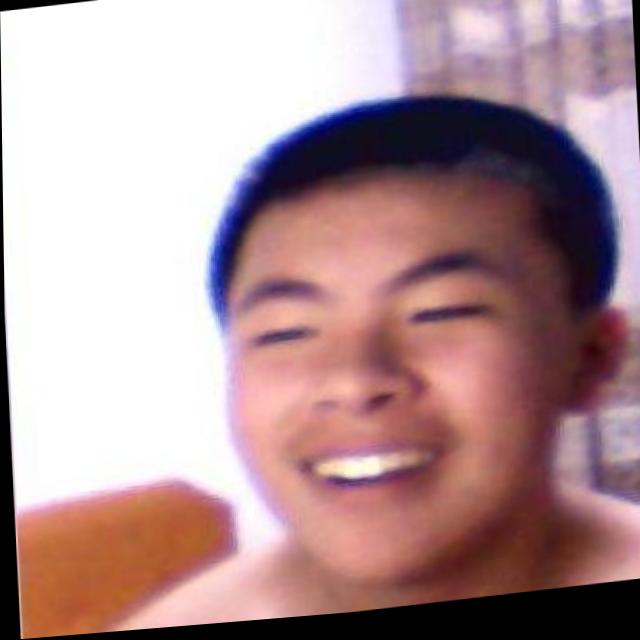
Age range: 13-20